Alexandre Cabanel

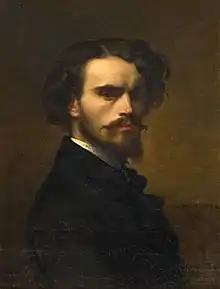
"Self-Portrait", 1852, Musée Fabre

Alexandre Cabanel (28 September 1823 – 23 January 1889) was a French painter. He painted historical, classical and religious subjects in the academic style. He was also well known as a portrait painter. He was Napoleon III's preferred painter and, with Gérôme and Meissonier, was one of "the three most successful artists of the Second Empire."